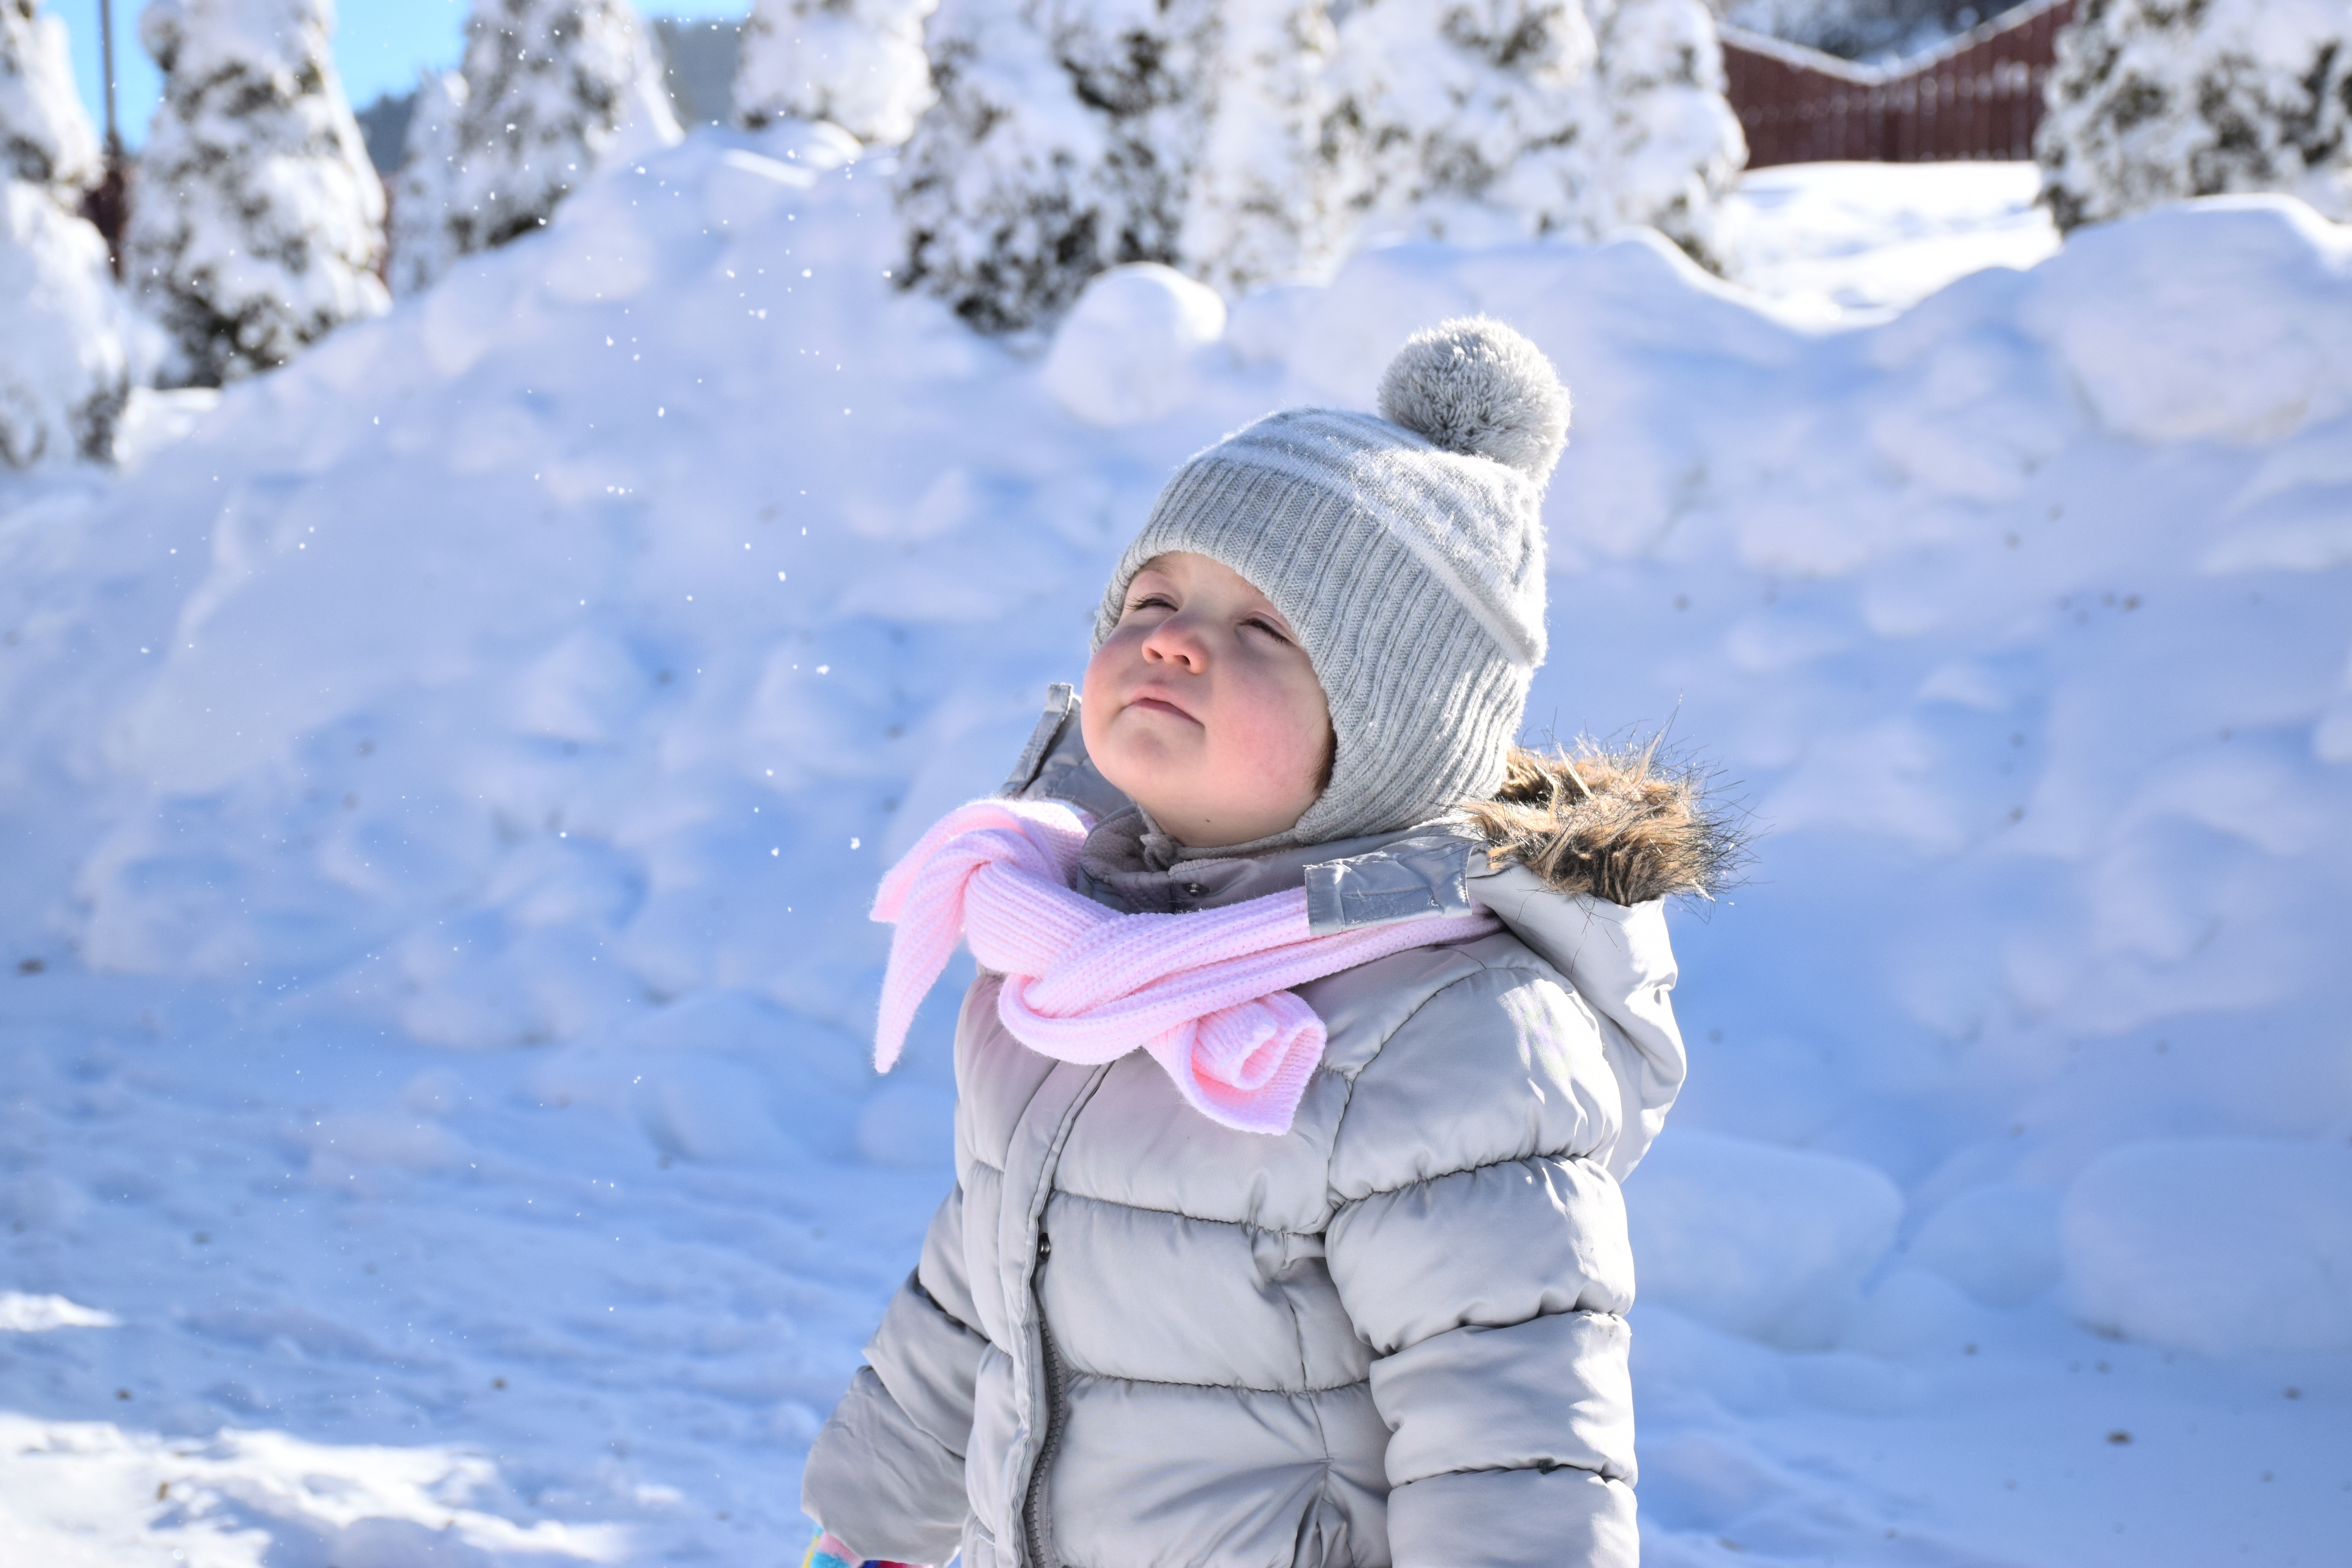
snow, winter, girl, white, kid, spring, weather, child, hat, baby, childhood, season, outdoors, happy, happiness, joy, freezing